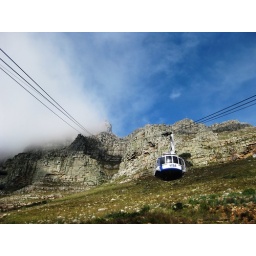
Up to Table Mountain. Note the clear sky at this point in the journey.